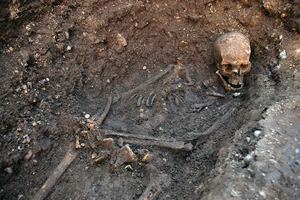
Richard III est le dernier roi d'Angleterre de la maison d'York, de 1483 à sa mort.